Association for Art History

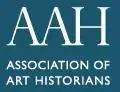
The AAH logo.

The Association for Art History (AAH) (formerly Association of Art Historians) promotes the professional practice and public understanding of art history. It was formed in 1974, is based in London, England, and is a registered charity (No. 1154066).